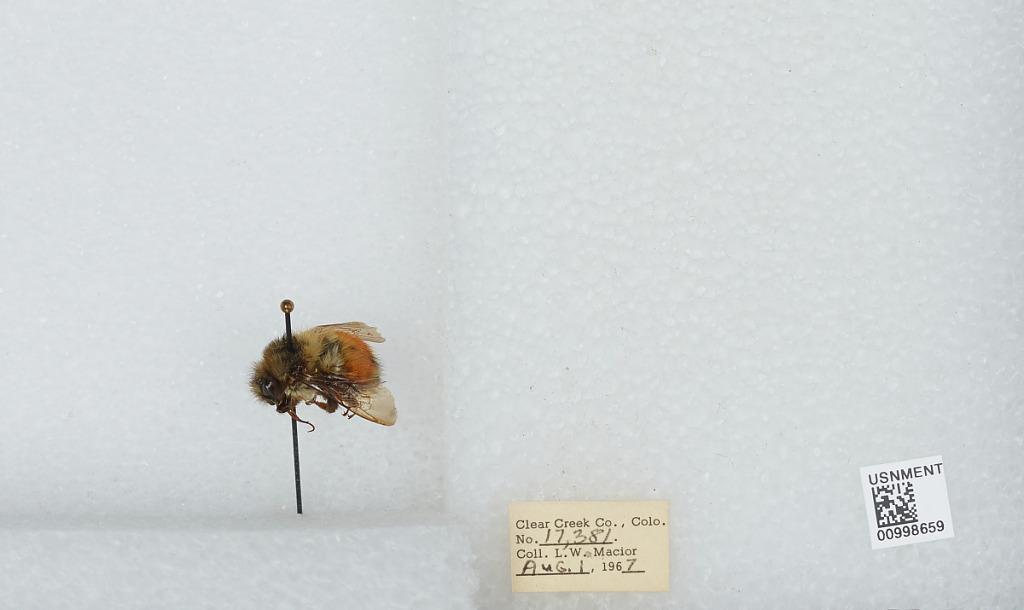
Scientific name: Bombus (Pyrobombus) melanopygus Nylander
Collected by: L. Macior
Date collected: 1967-8-1
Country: United States
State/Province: Colorado
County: Clear Creek
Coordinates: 39.6958, -105.725